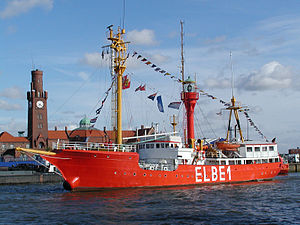
Cuxhaven / Kultur og turisme
Cuxhaven er en by i den tyske delstat Niedersachsen med omkring 50.000 indbyggere. Byen ligger ved Elbens udløb og kysten af Nordsøen. Cuxhaven strækker sig 14 km fra øst til vest og 7 km fra nord til syd. Den er administrationsby i landkreisen Cuxhaven og er en populær ferieby ved Nordsøen.